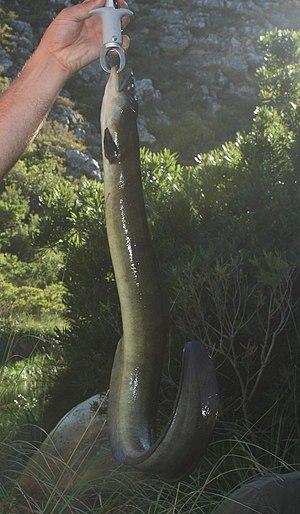
L'anguille du Mozambique ou anguille à longue nageoire, est une espèce de poissons serpentiformes de la famille des anguillidés.